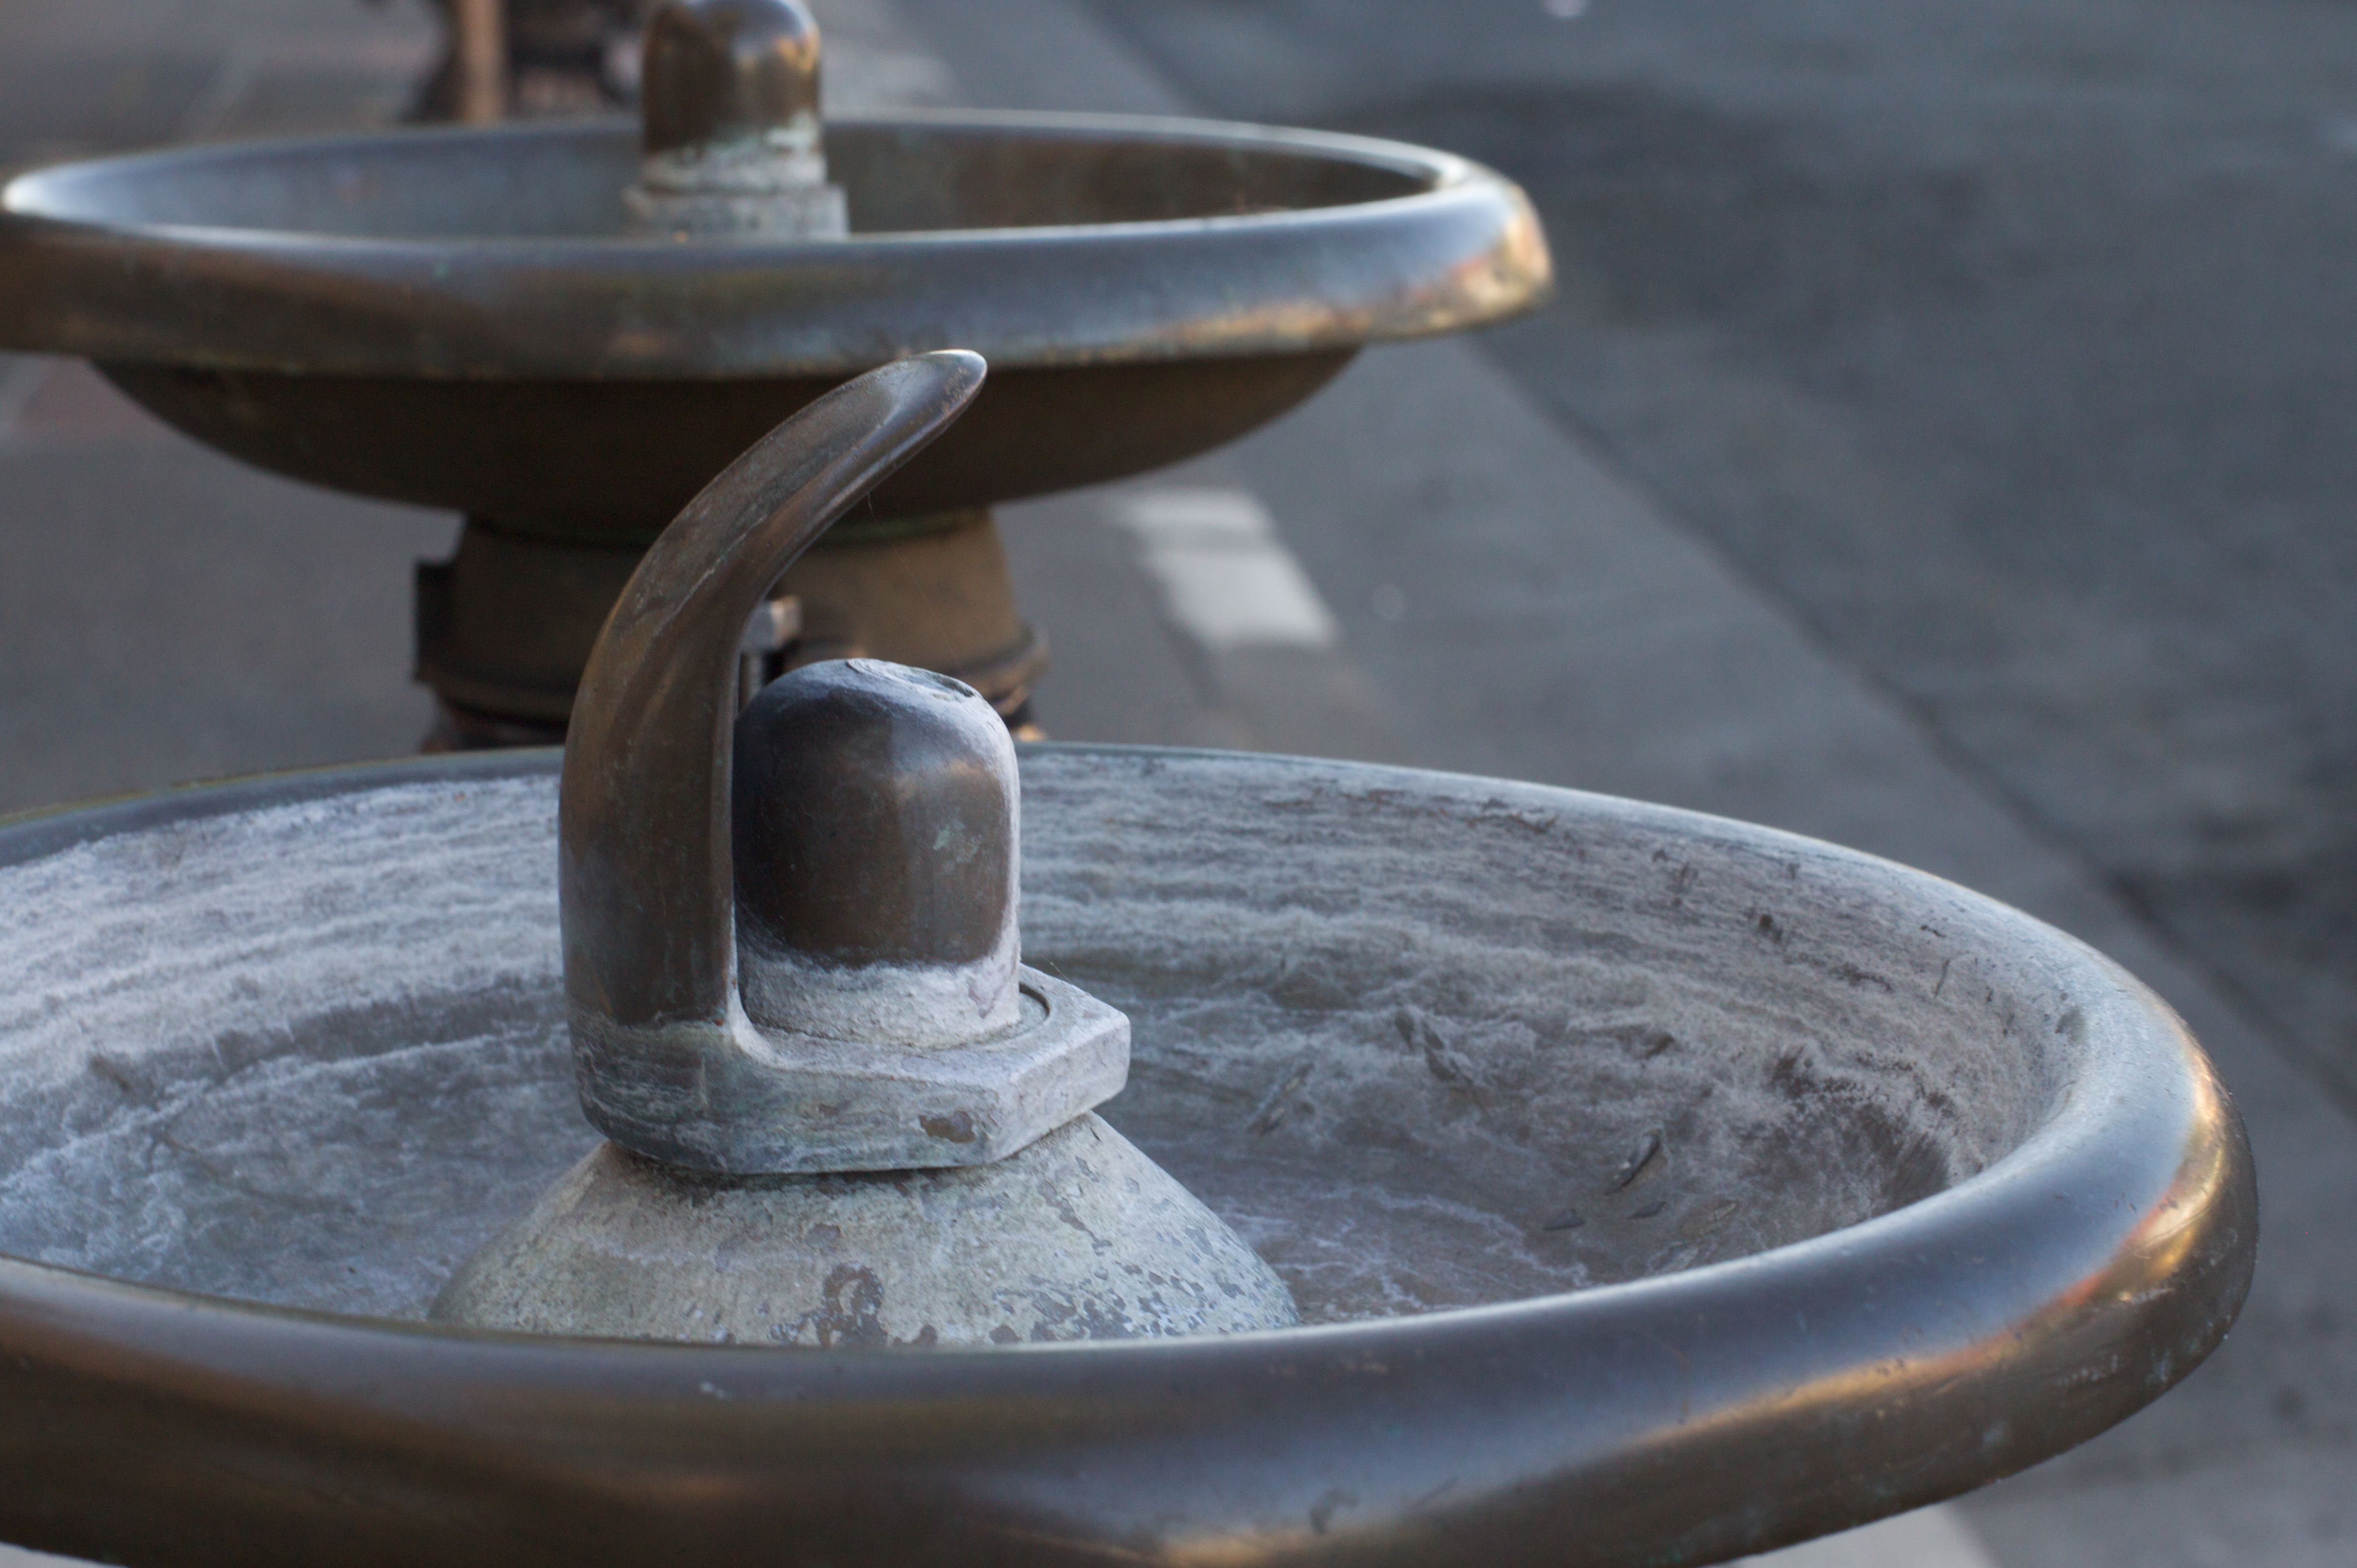
table, wheel, ceramic, sink, pottery, sculpture, art, fountain, shape, water feature